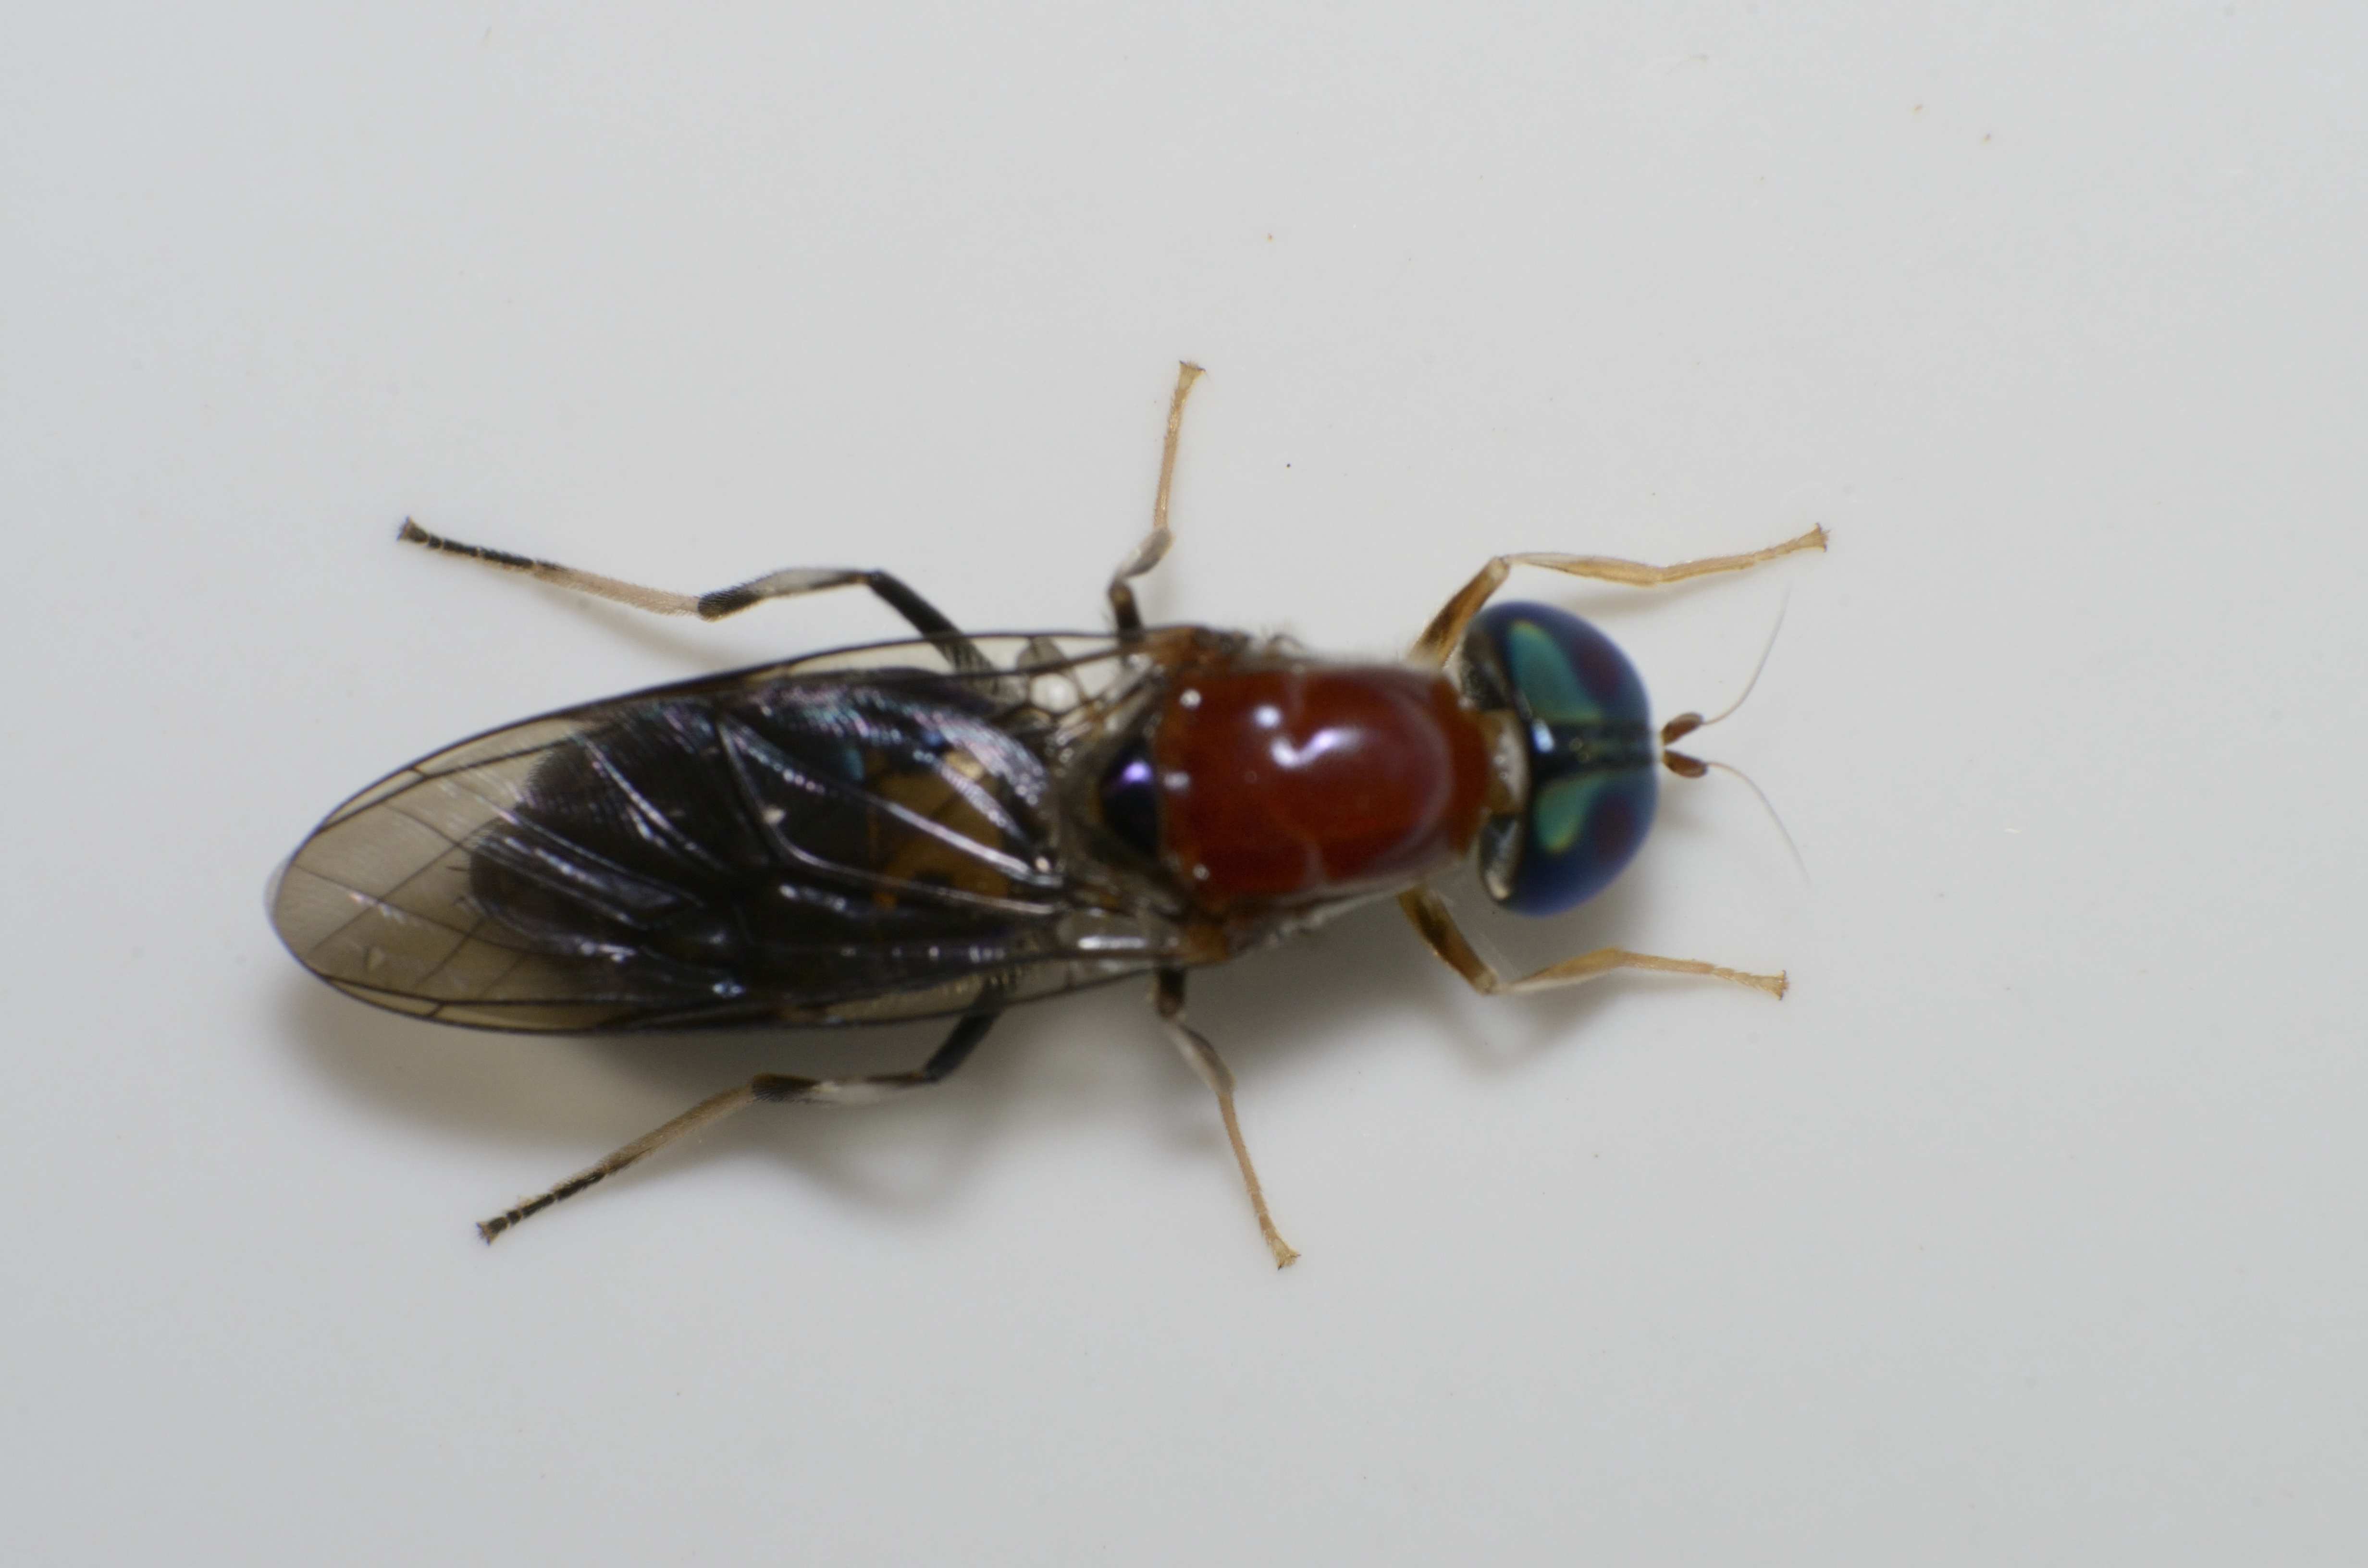
fly, insect, fauna, invertebrate, close up, insecto, mosca, volador, pest, macro photography, arthropod, membrane winged insect, scarabs